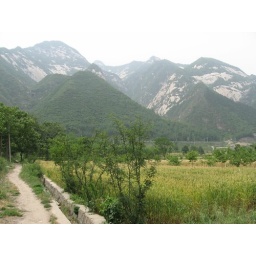
A field in a village near the base of the mountain